The Crime of Bouif (1952 film)

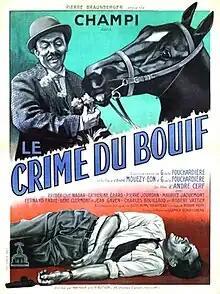

The Crime of Bouif (French: Le crime du Bouif) is a 1952 French comedy drama film directed by André Cerf and starring Champi, Pierre Jourdan and Fernand Fabre. It was based on a work by André Mouëzy-Éon and Georges de La Fouchardière which has been adapted for films several times, including a 1933 version. The film's sets were designed by the art director Raymond Nègre.